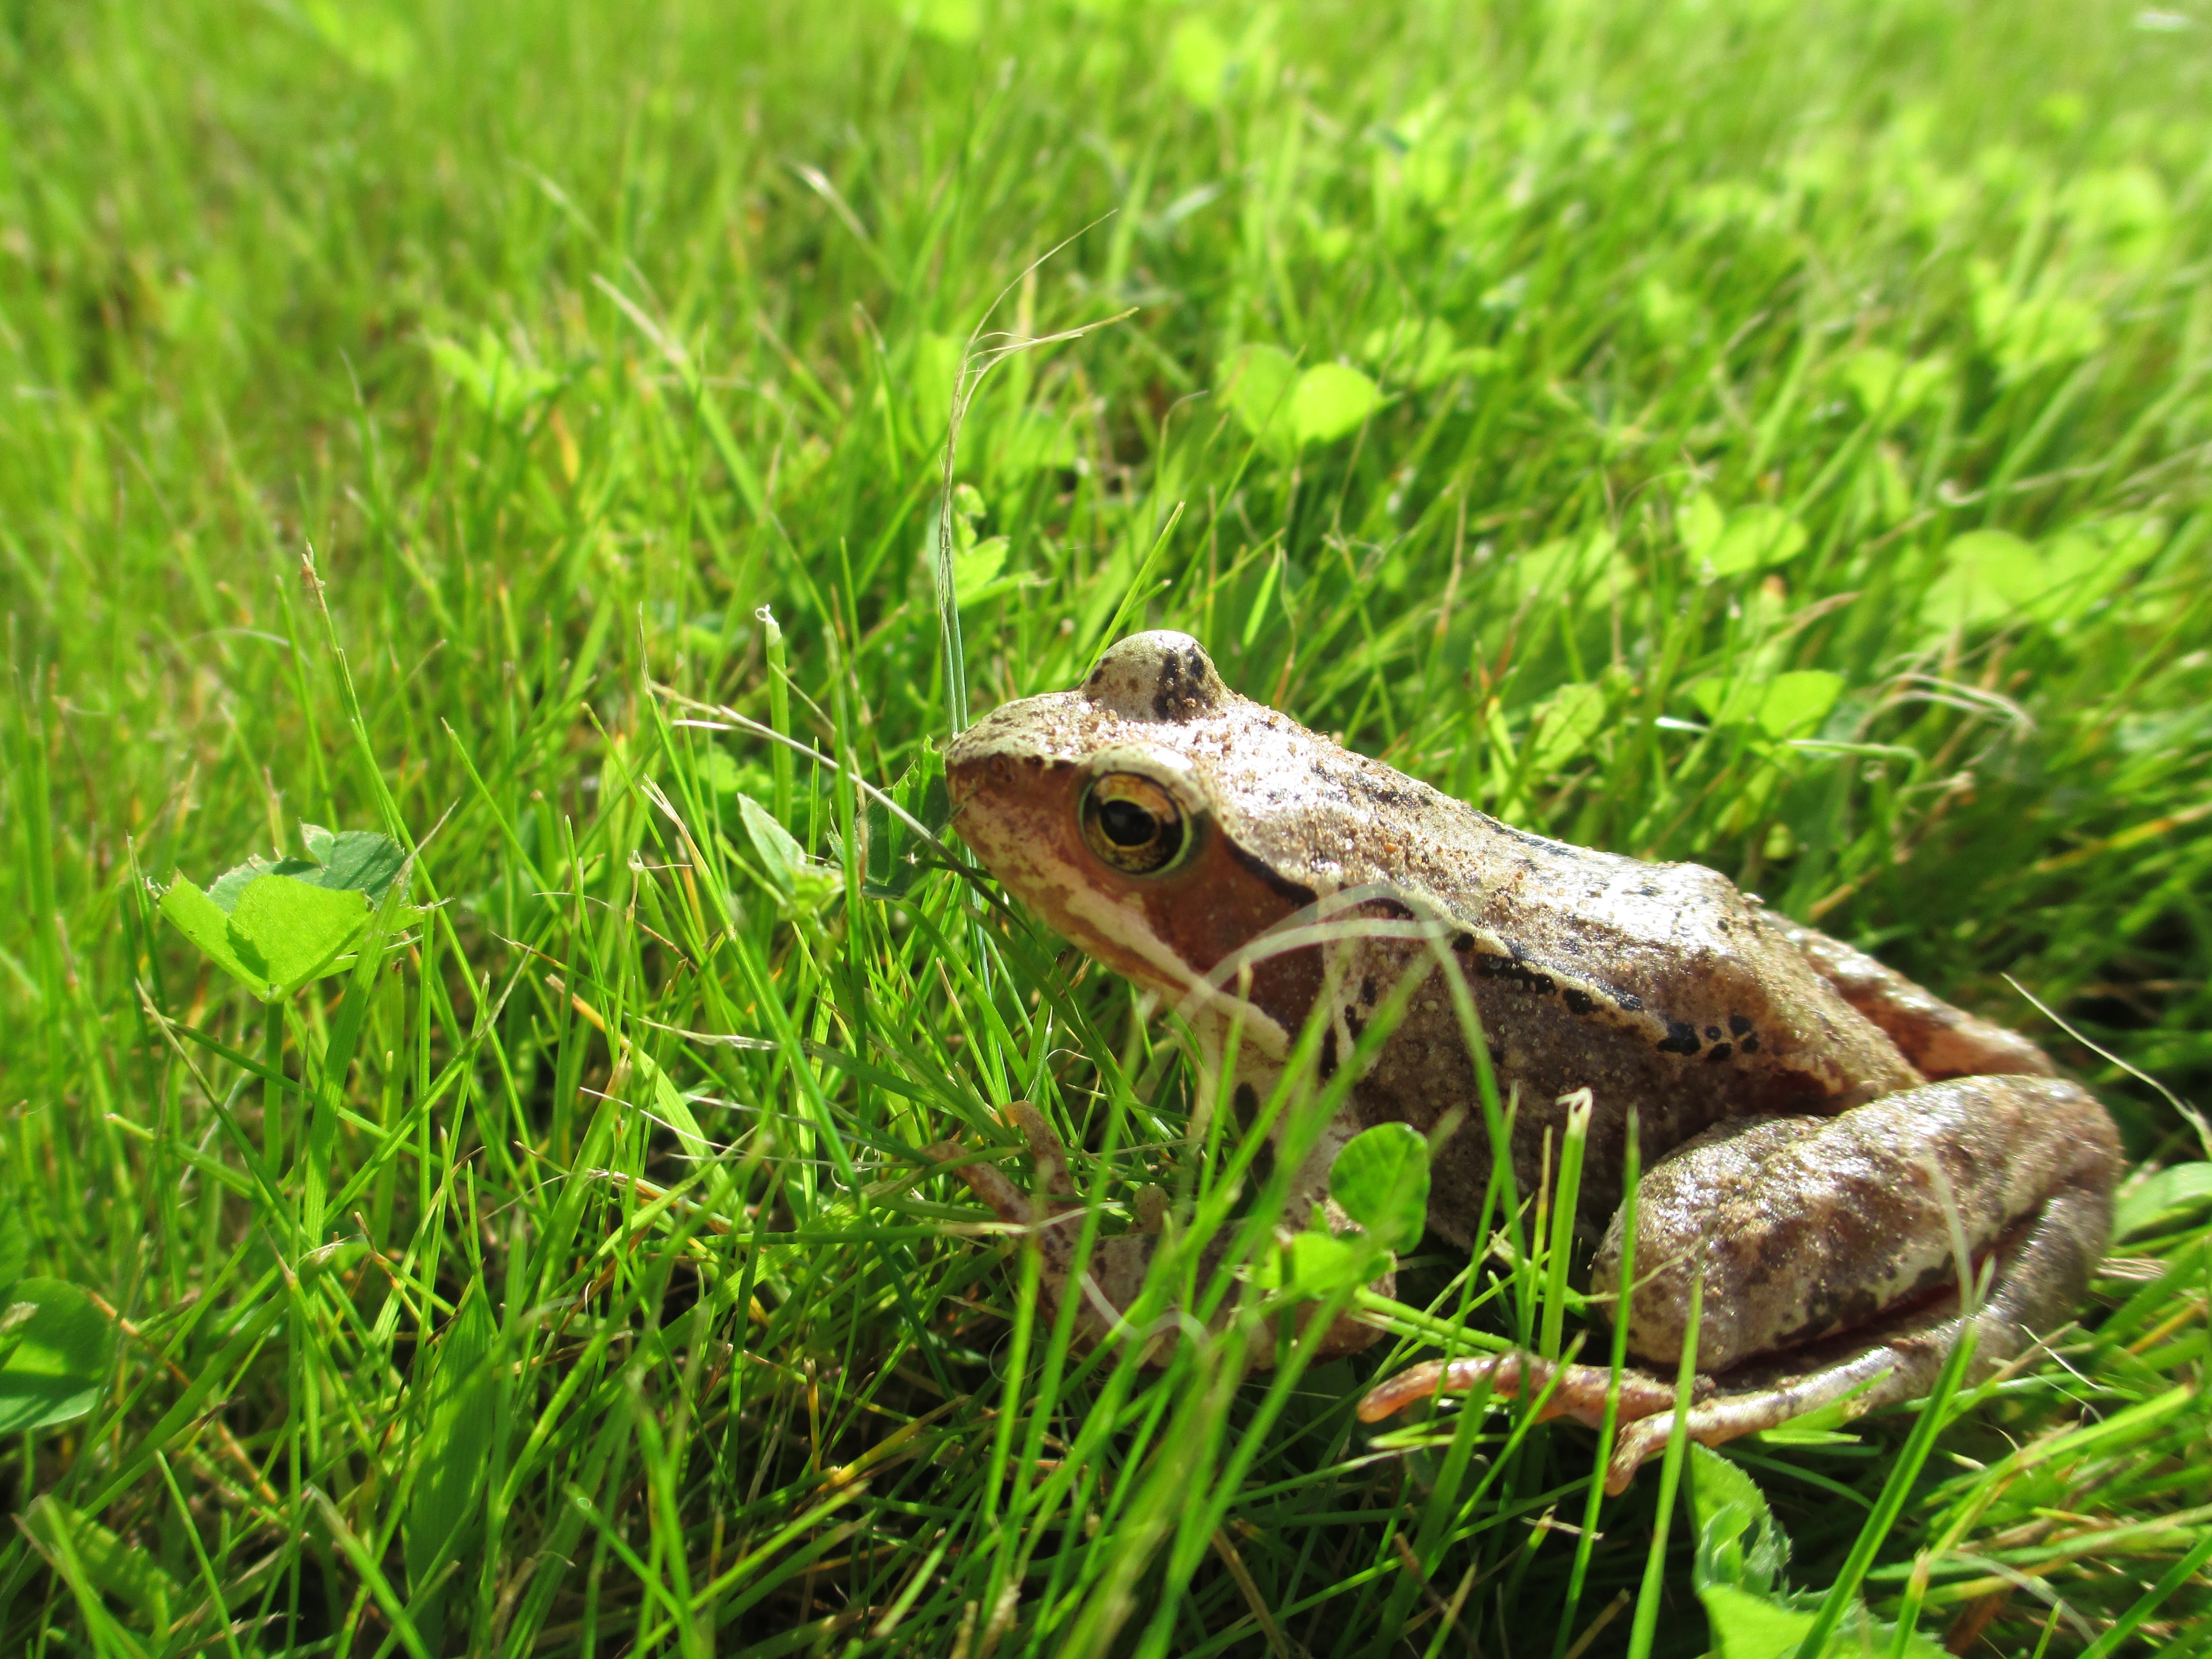
nature, grass, animal, summer, wildlife, wild, environment, green, biology, sitting, frog, reptile, amphibian, fauna, ecology, outdoors, vertebrate, creature, prince, lacerta, common frog, scaled reptile, lacertidae